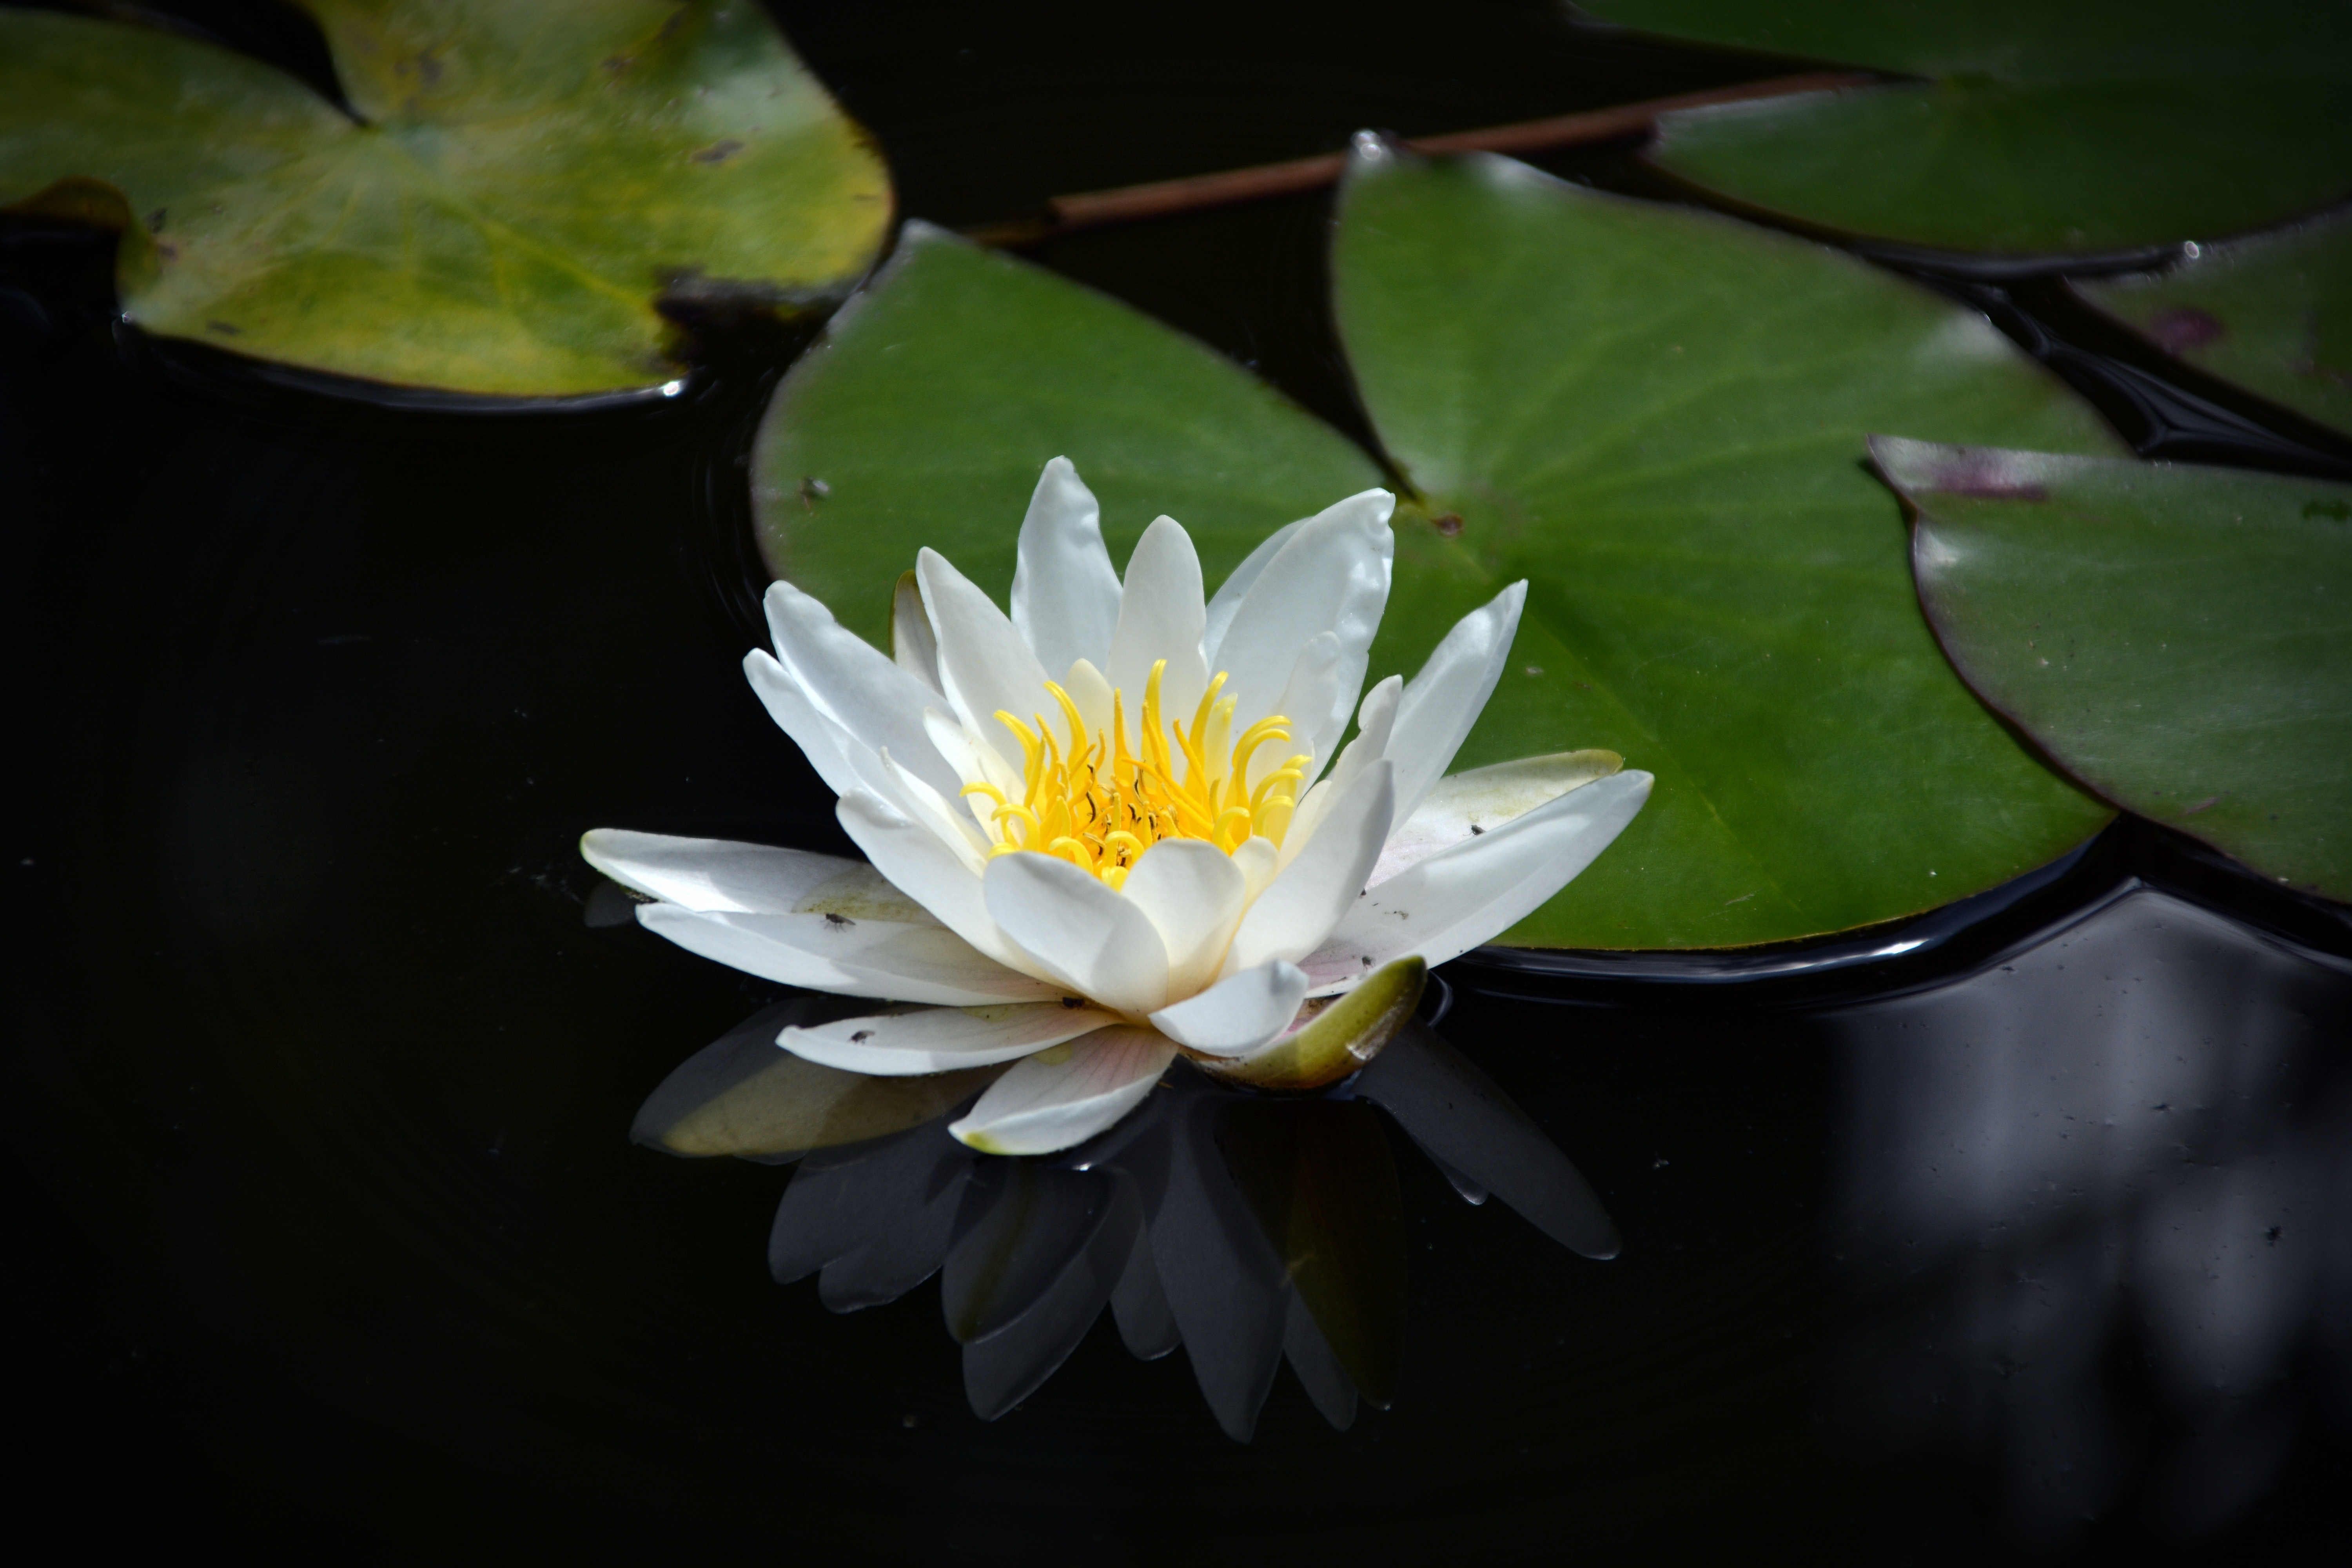
nature, blossom, plant, white, leaf, flower, petal, bloom, pond, green, botany, yellow, sacred lotus, aquatic plant, flora, water lily, close up, lotus, lily, macro photography, lake rose, nuphar lutea, flowering plant, pond plant, plant stem, land plant, lotus family